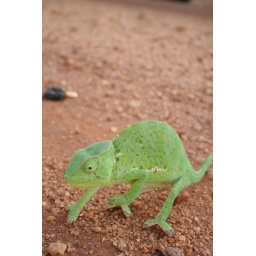
Kitgum, Uganda, 20th April, 2006: a green chameleon is found on the road in Kitgum, North Uganda.